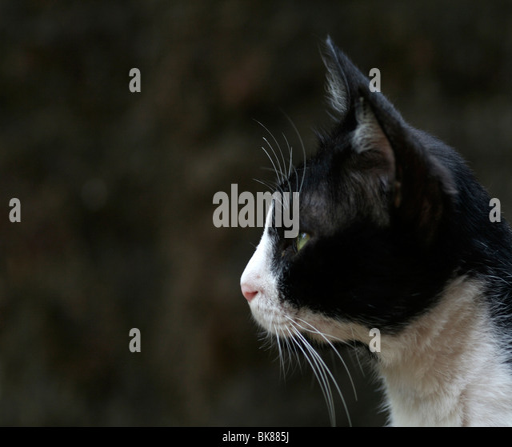
a black and white coloured cat looking seriously at the distance